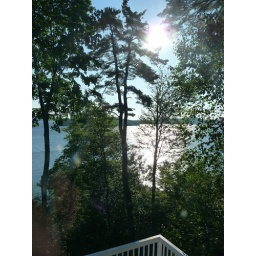
The view across the lake from the balcony of the house in New Hampshire.